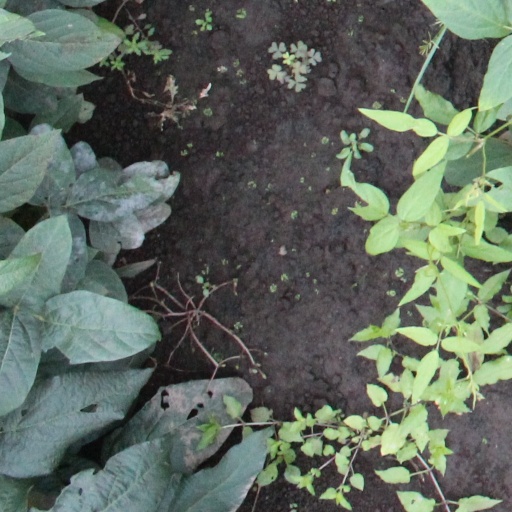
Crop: soybean